Dogfight

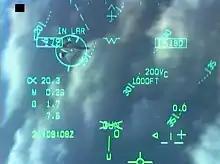
Head-up display of an F/A-18 Hornet during dogfight simulations

The term "dogfight" has been used for centuries to describe a melee: a fierce, fast-paced battle at close quarters between two or more opponents. The term gained popularity during World War II, although its first use in reference to air combat can be traced to the latter years of World War I. One of the first written uses of the word in that sense was in an account of the death of Baron von Richthofen in "The Graphic" in May 1918: "The Baron joined the mêlée, which, scattering into groups, developed into what our men call a dog fight". On March 21, 1918, several British newspapers published an article by Frederic Cutlack in which the word was used in the modern sense: "A patrol of seven Australian machines on Saturday met about twenty of this [i.e., von Richthofen's] circus at 12,000 feet. Ten of the enemy dived to attack our men. A regular dogfight ensued for half a minute."